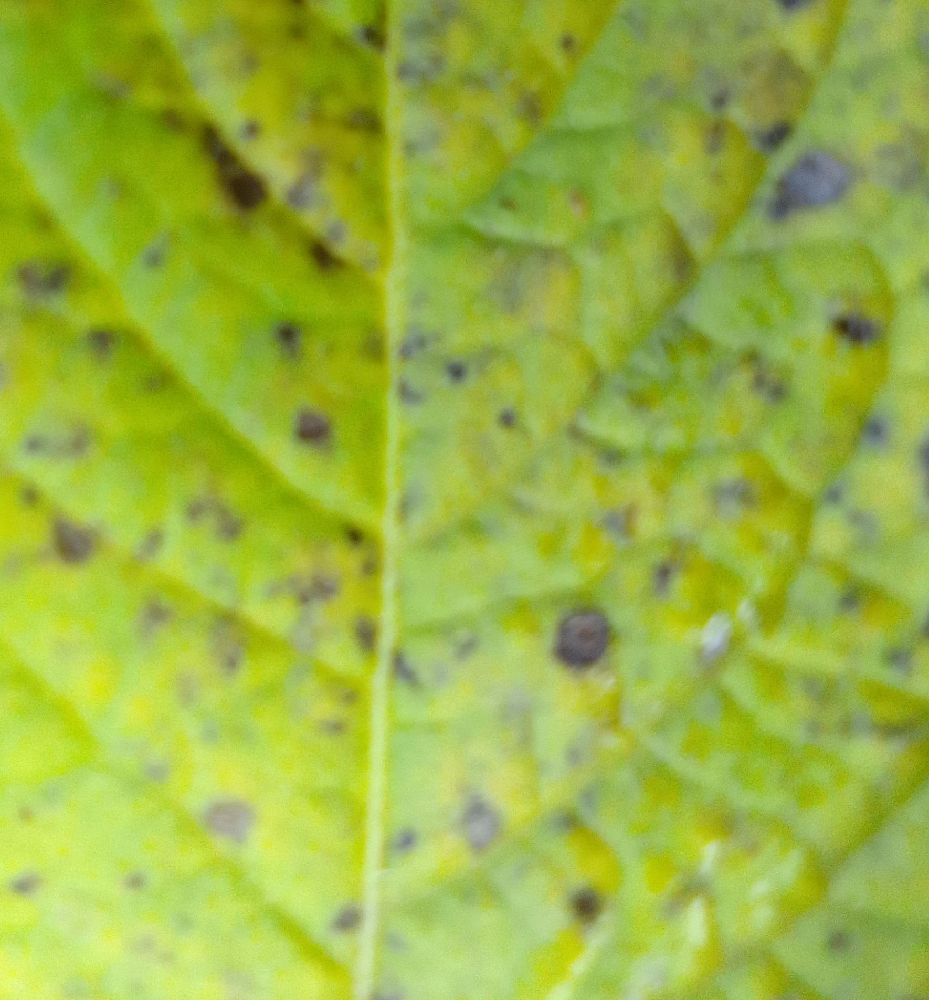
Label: Early blight